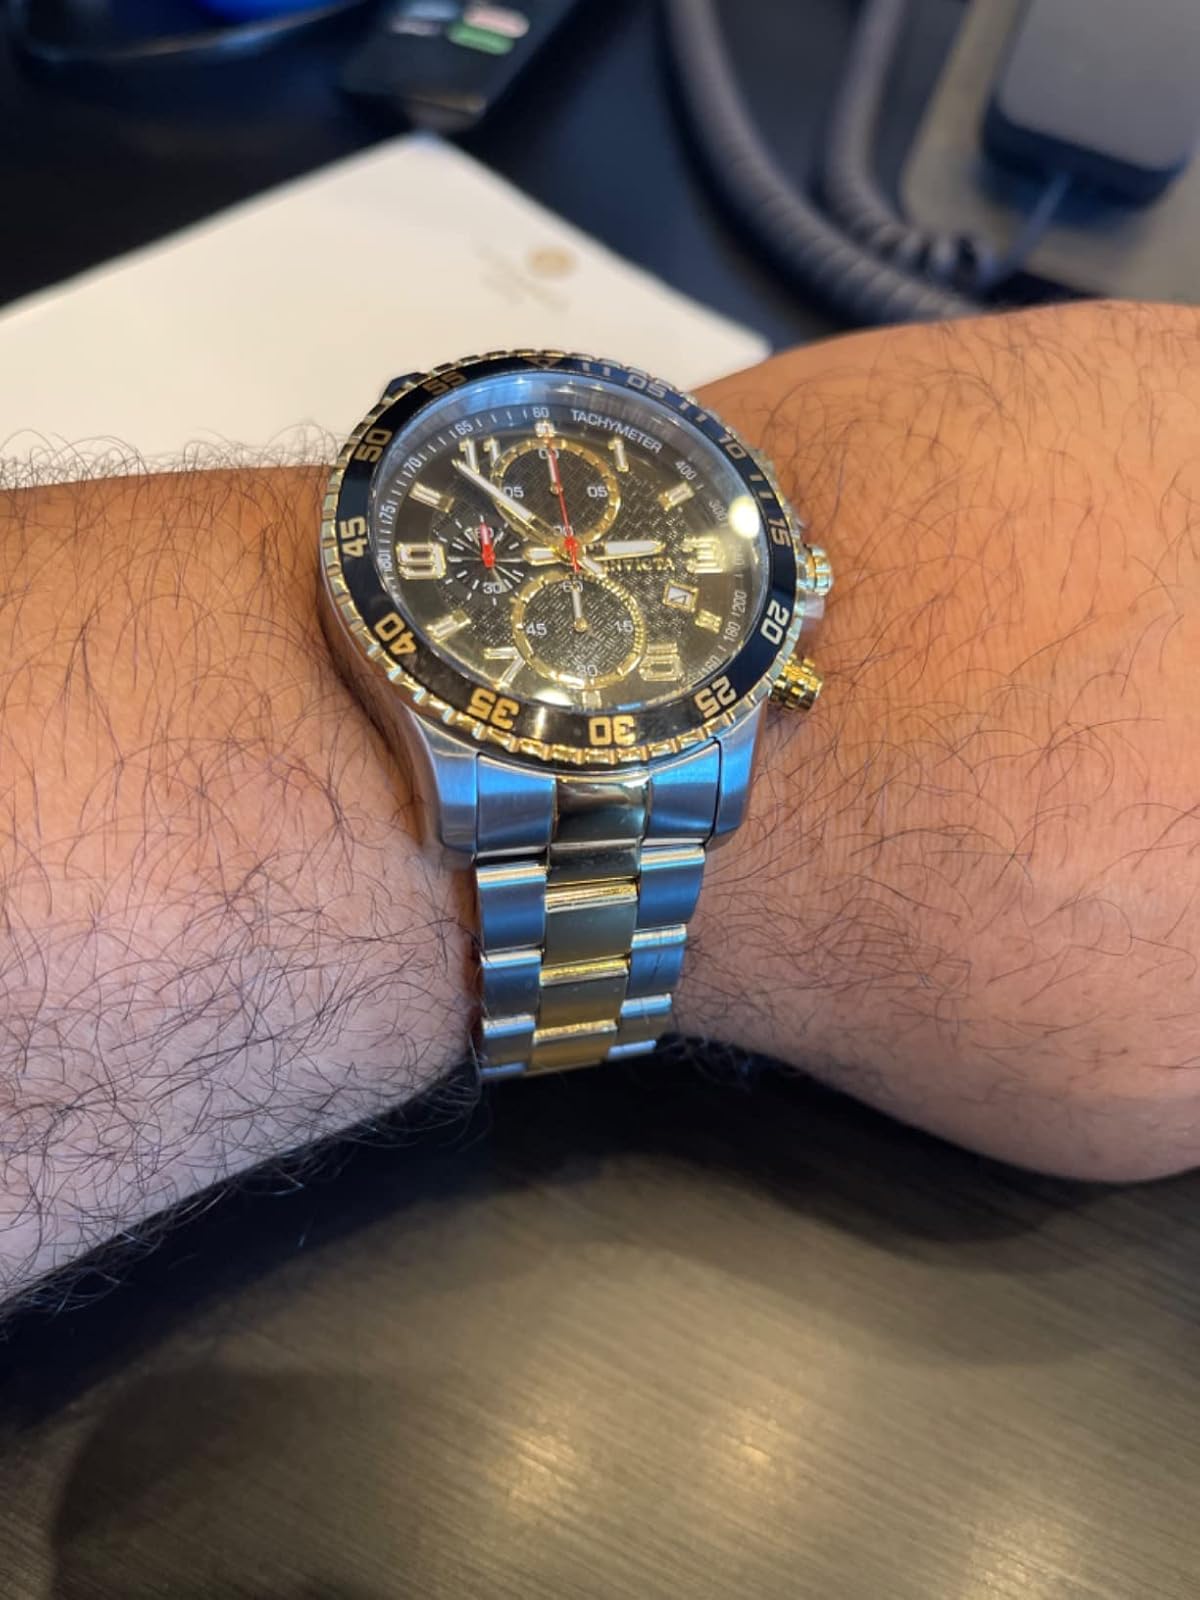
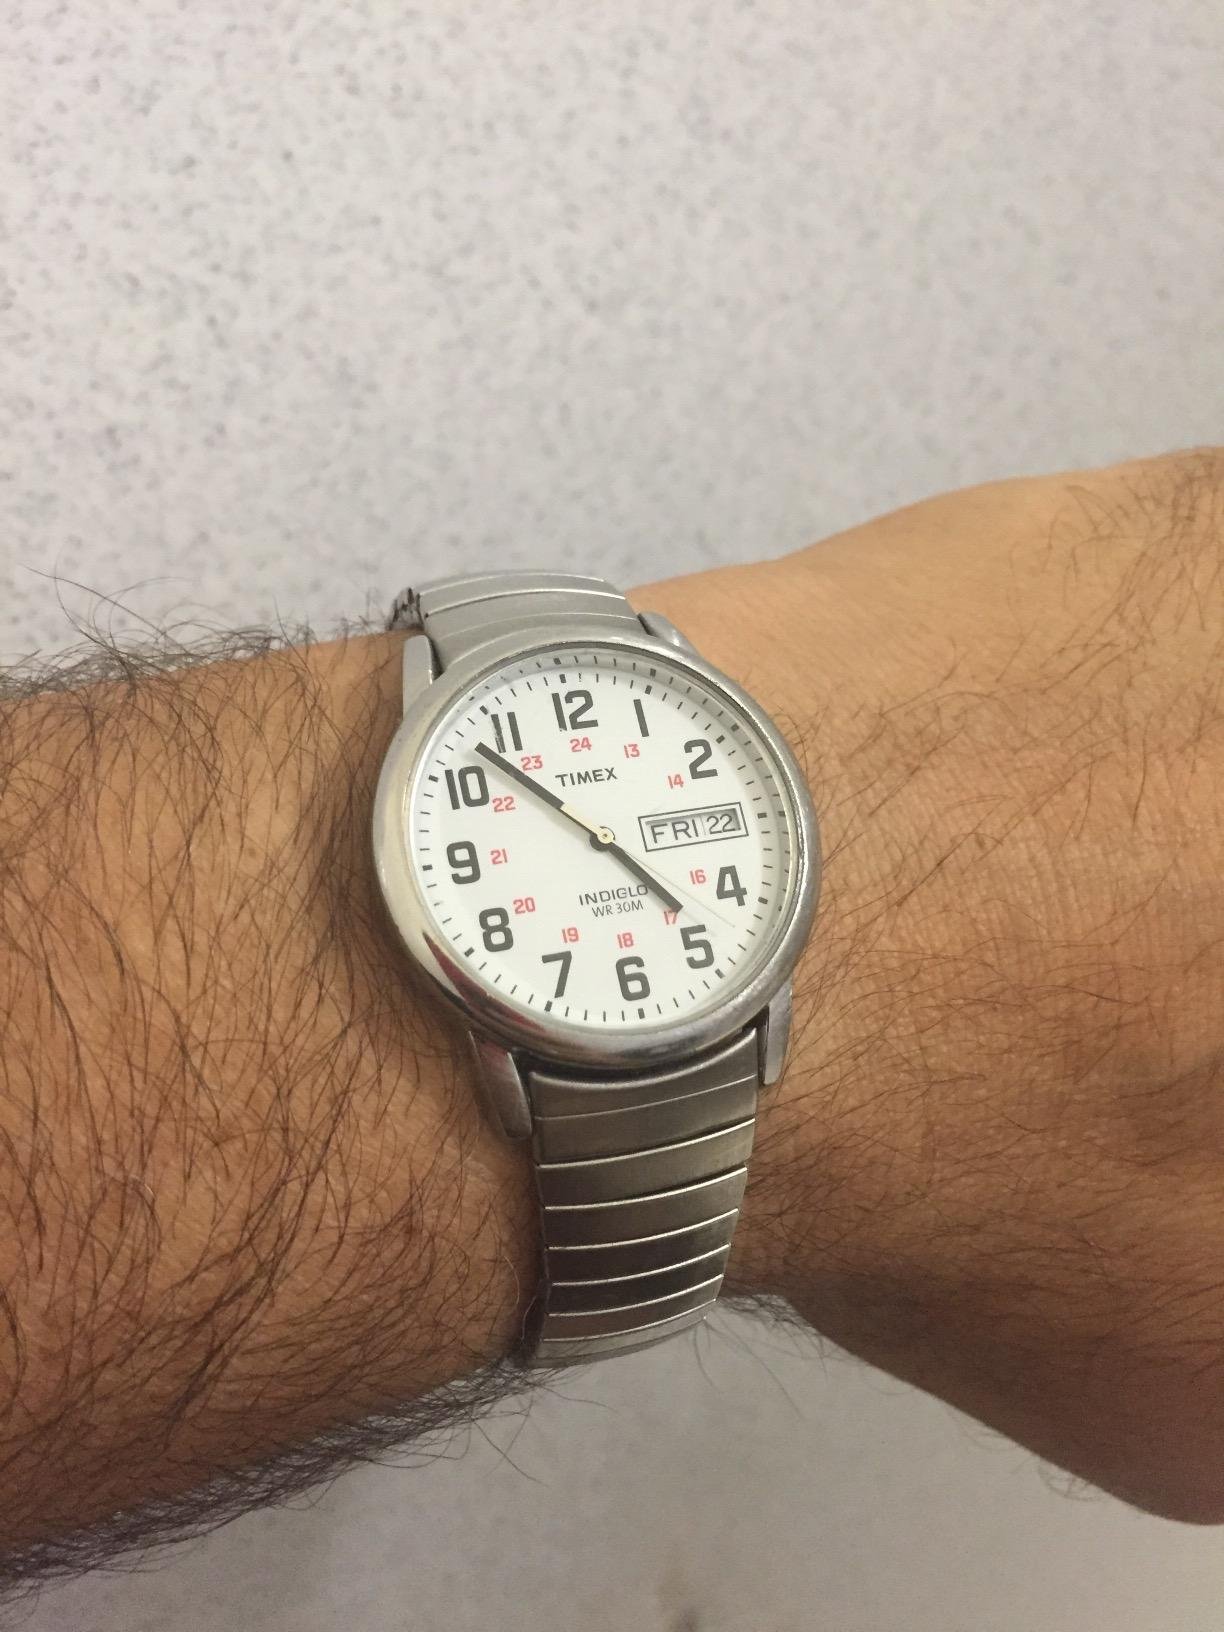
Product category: accessories_watch
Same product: no